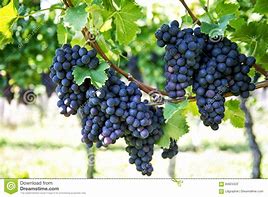
Label: Grapes